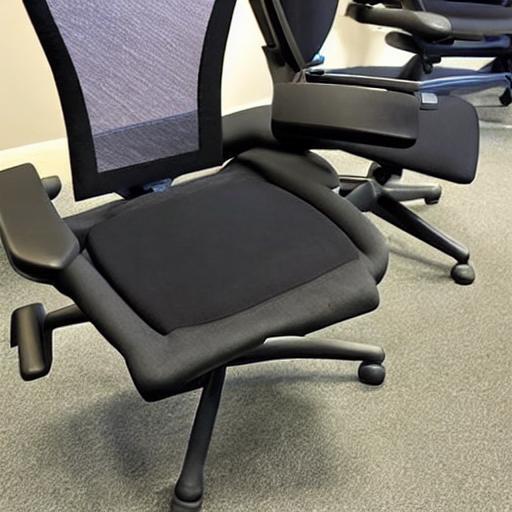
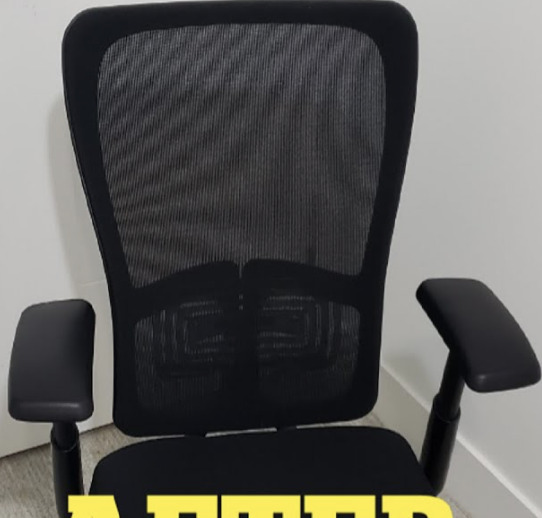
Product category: items_chair
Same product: no